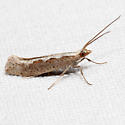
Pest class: diamondback_moth